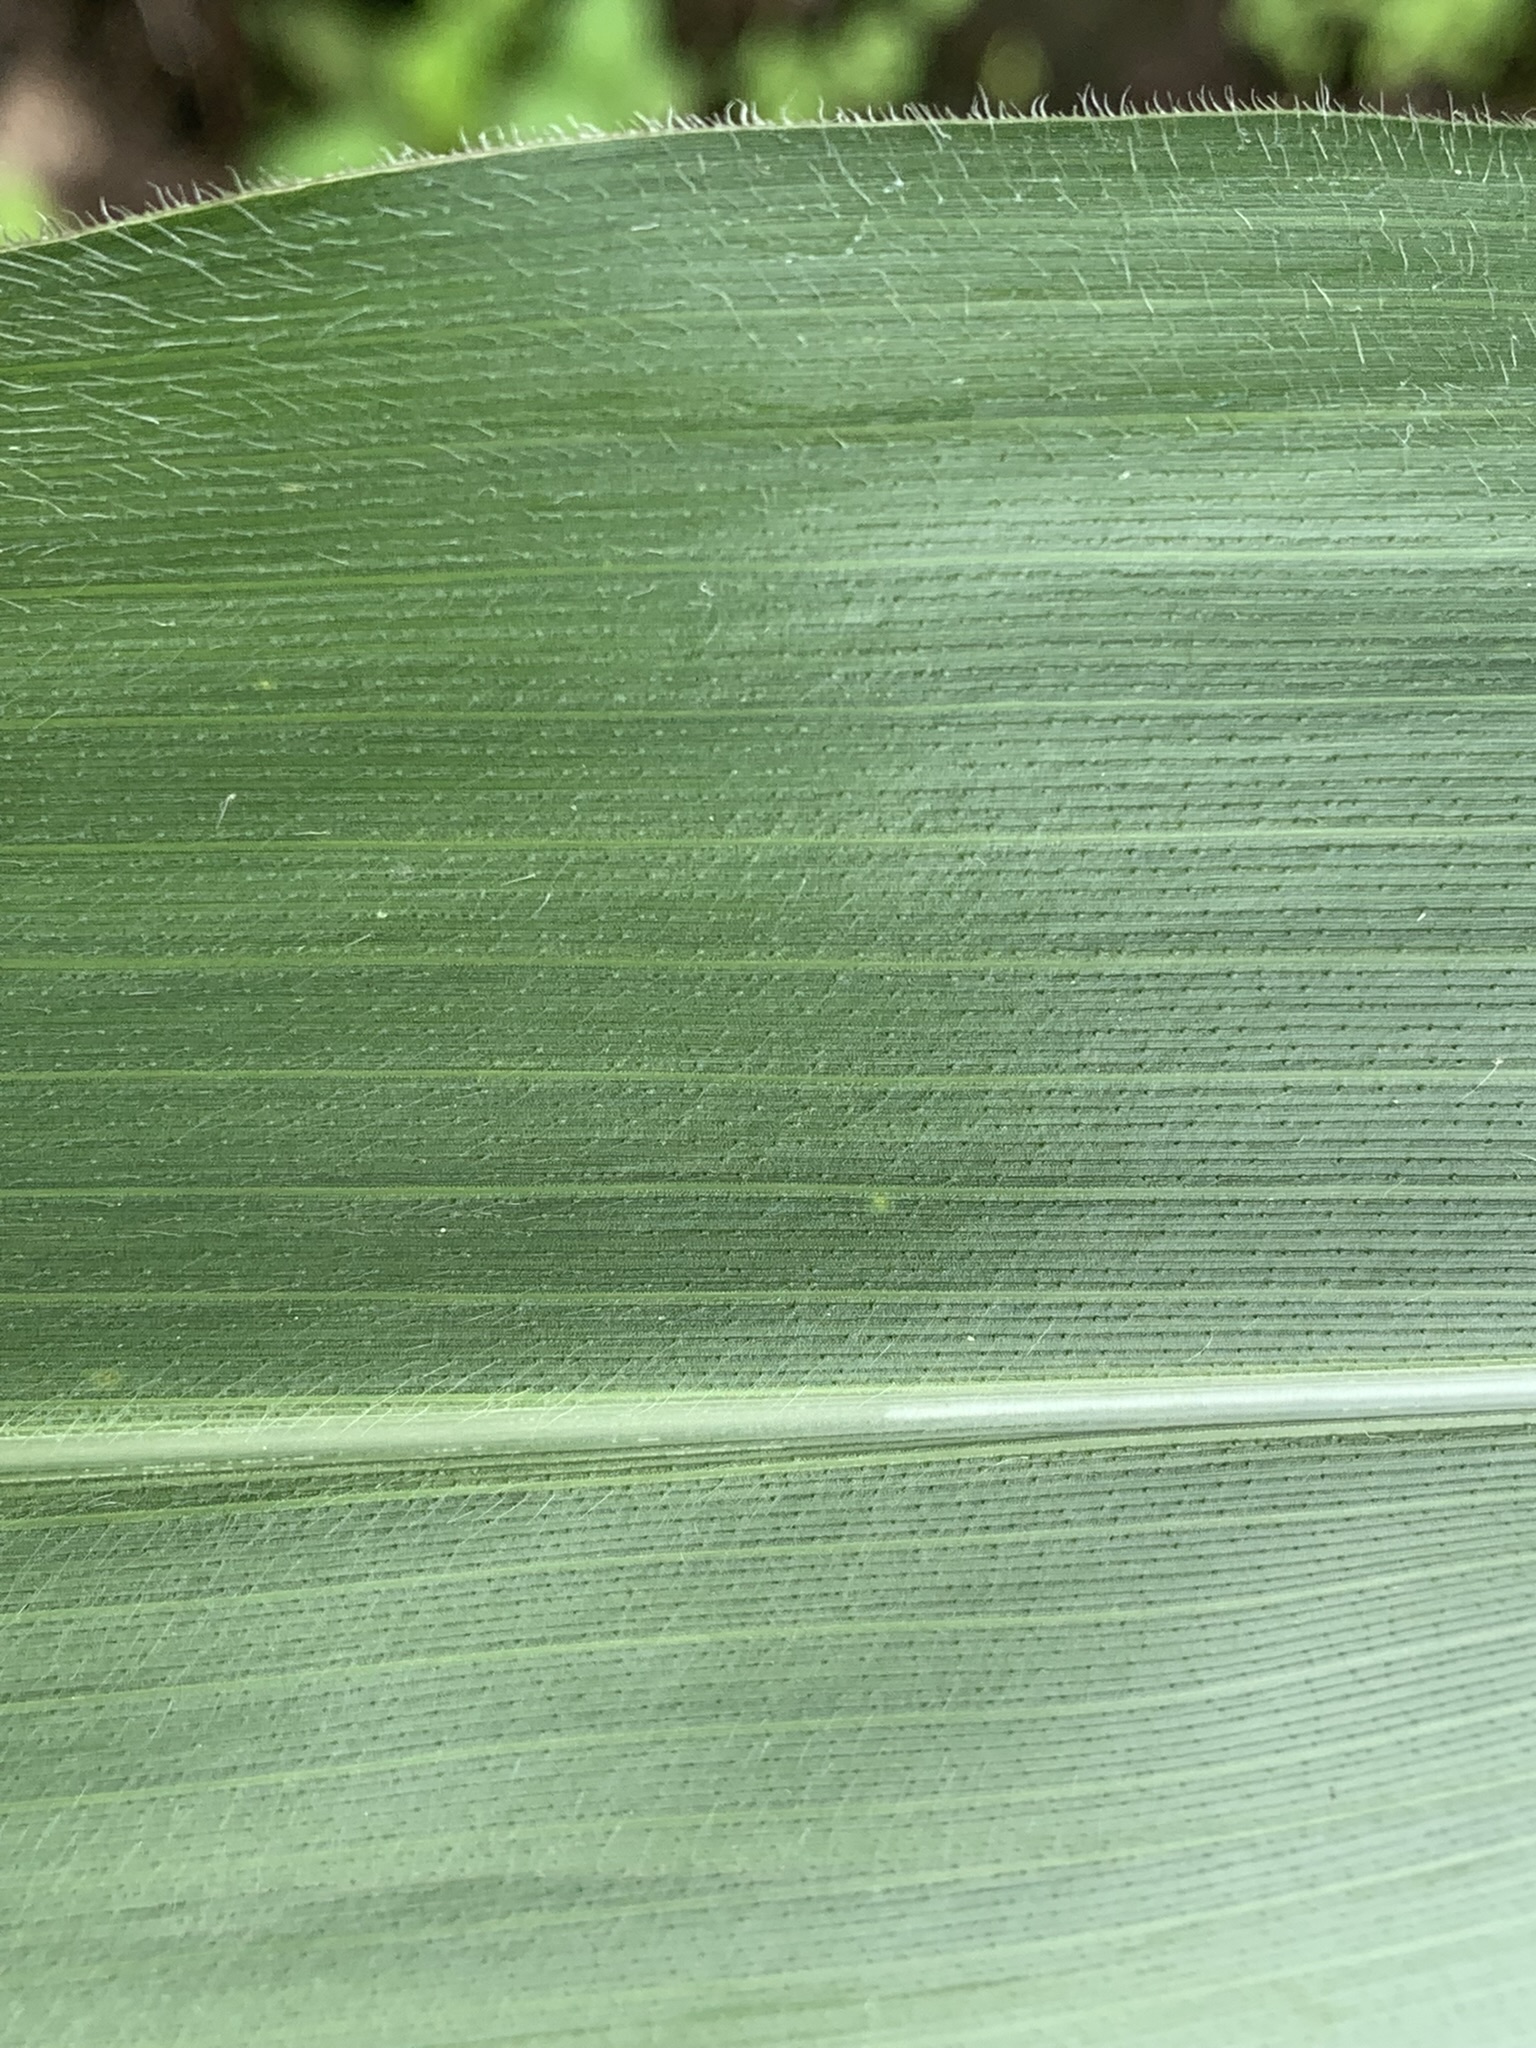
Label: Healthy